Big Otto

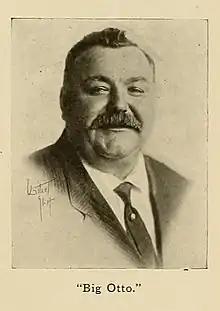
"Moving Picture World", 1914

Otto F. Breitkreutz (April 16, 1866 – December 25, 1928), universally known as Big Otto, was an American circus man and film producer during the early 20th century. He was called "Big Otto" because he weighed somewhere between and was "big in heart and policy."